Waterloo Road, London

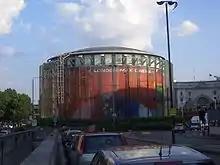
The BFI London IMAX cinema towards the north-west end of Waterloo Road.

Just to the south in the middle of a large roundabout with underground walkways is the British Film Institute (BFI) London IMAX Cinema. Nearby to the east is the James Clerk Maxwell Building of King's College London, named in honour of the physicist James Clerk Maxwell (1831–1879), who was a professor at the college from 1860.